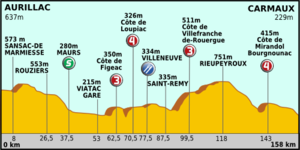
La 10ᵉ étape du Tour de France 2011 s'est déroulée le mardi 12 juillet 2011. Elle est partie d'Aurillac et arrivée à Carmaux.